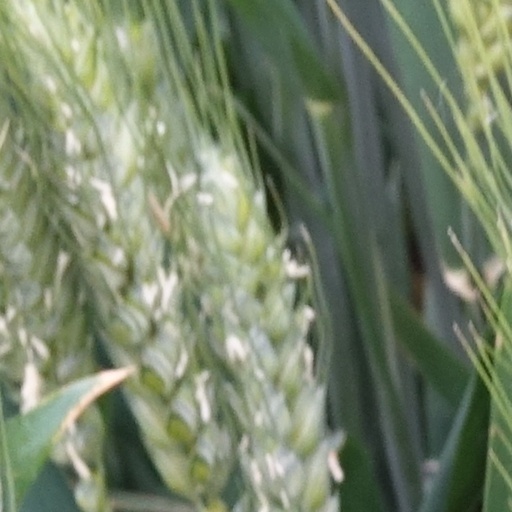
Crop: wheat